Which point is corresponding to the reference point?
Reference image:
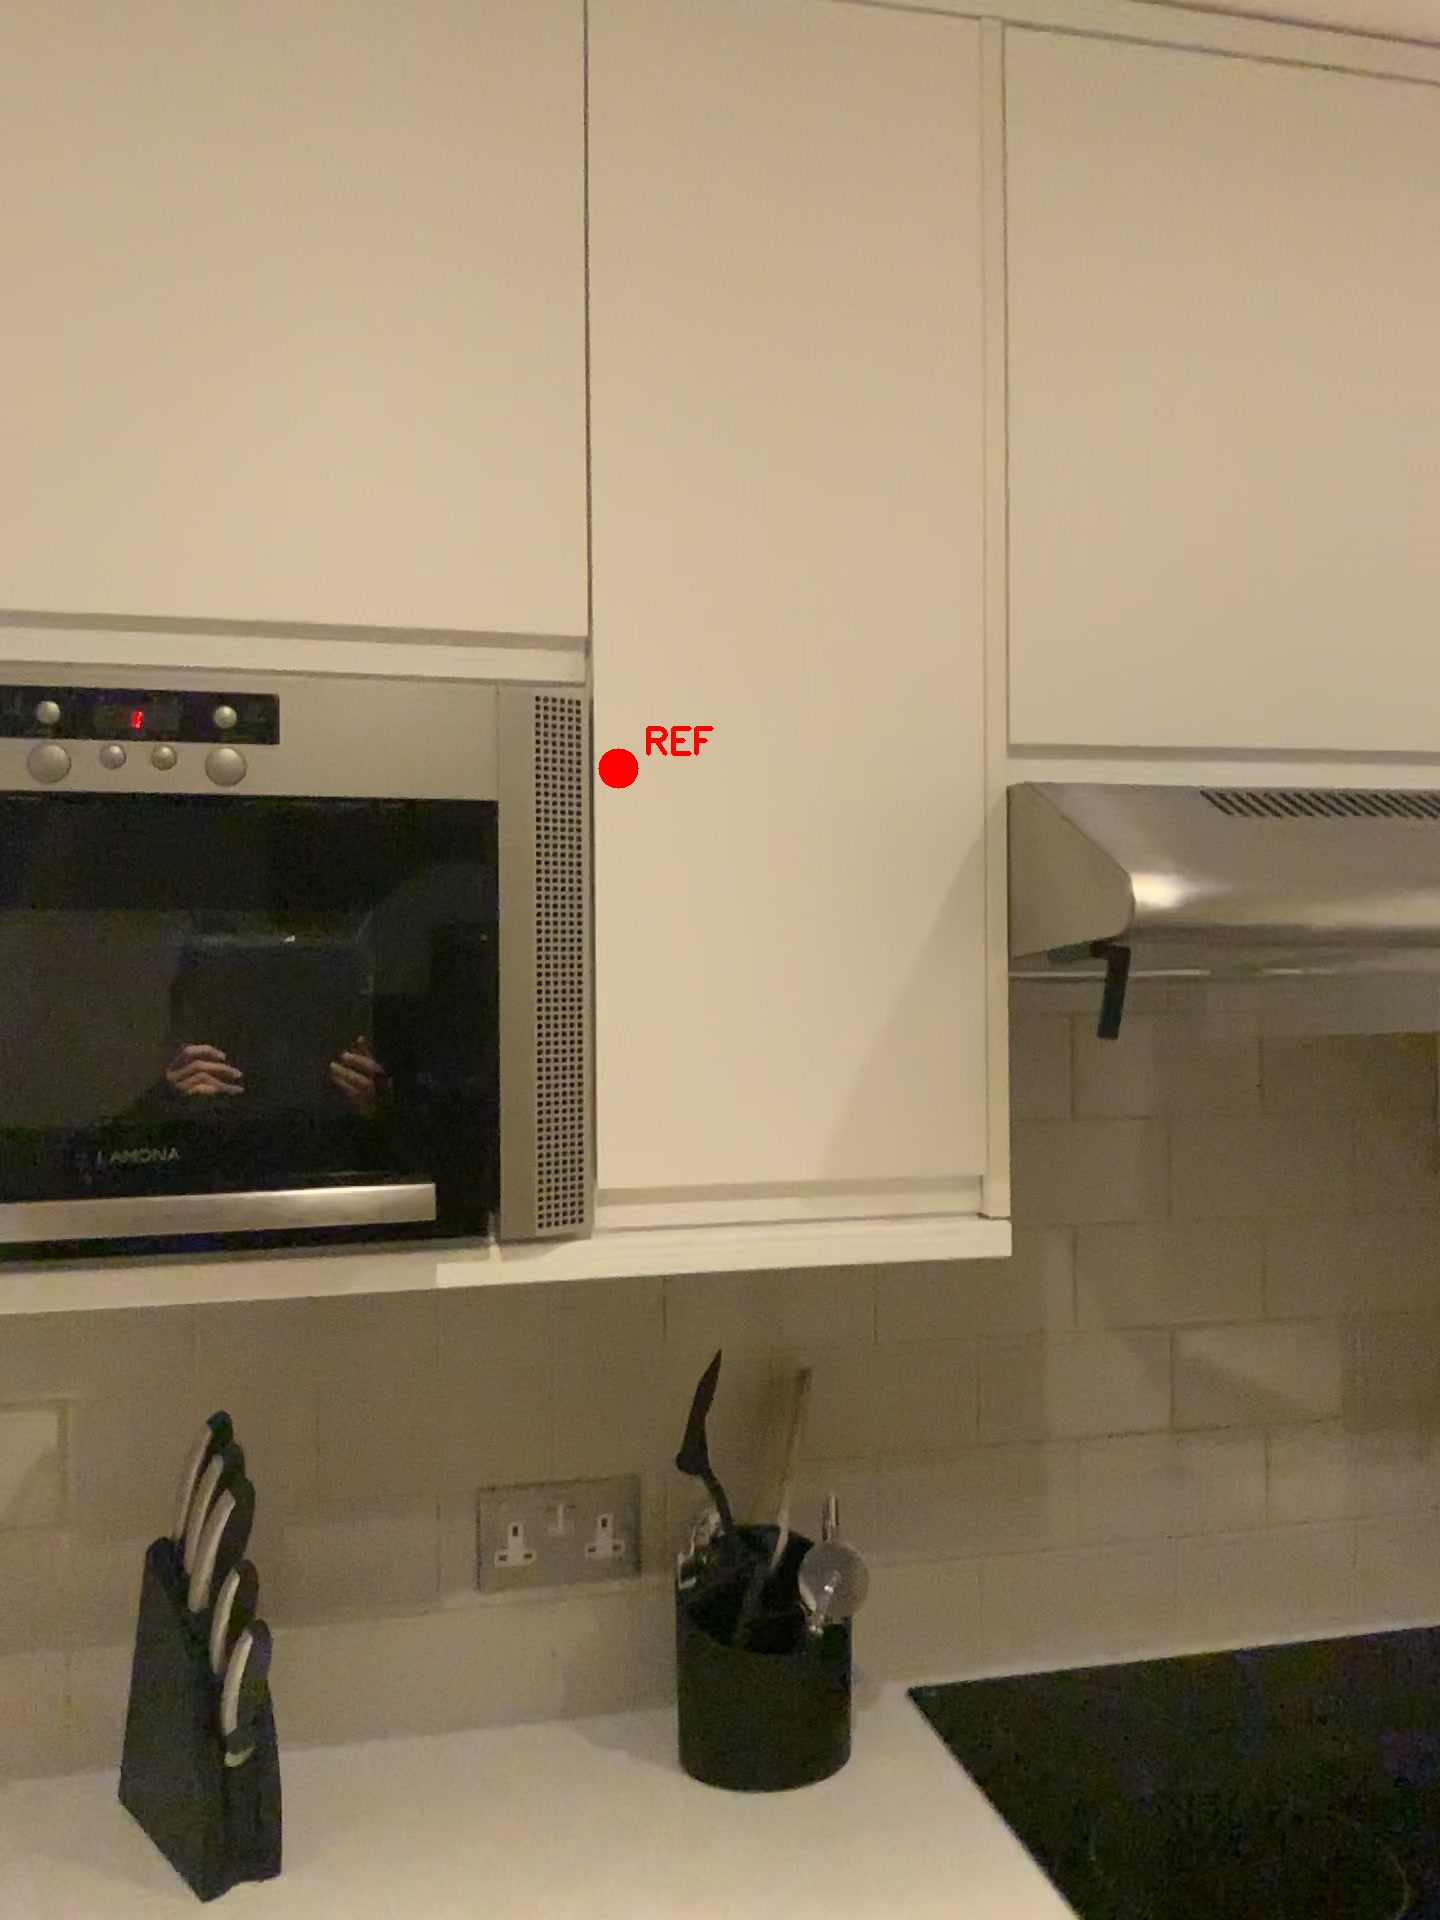
Option image:
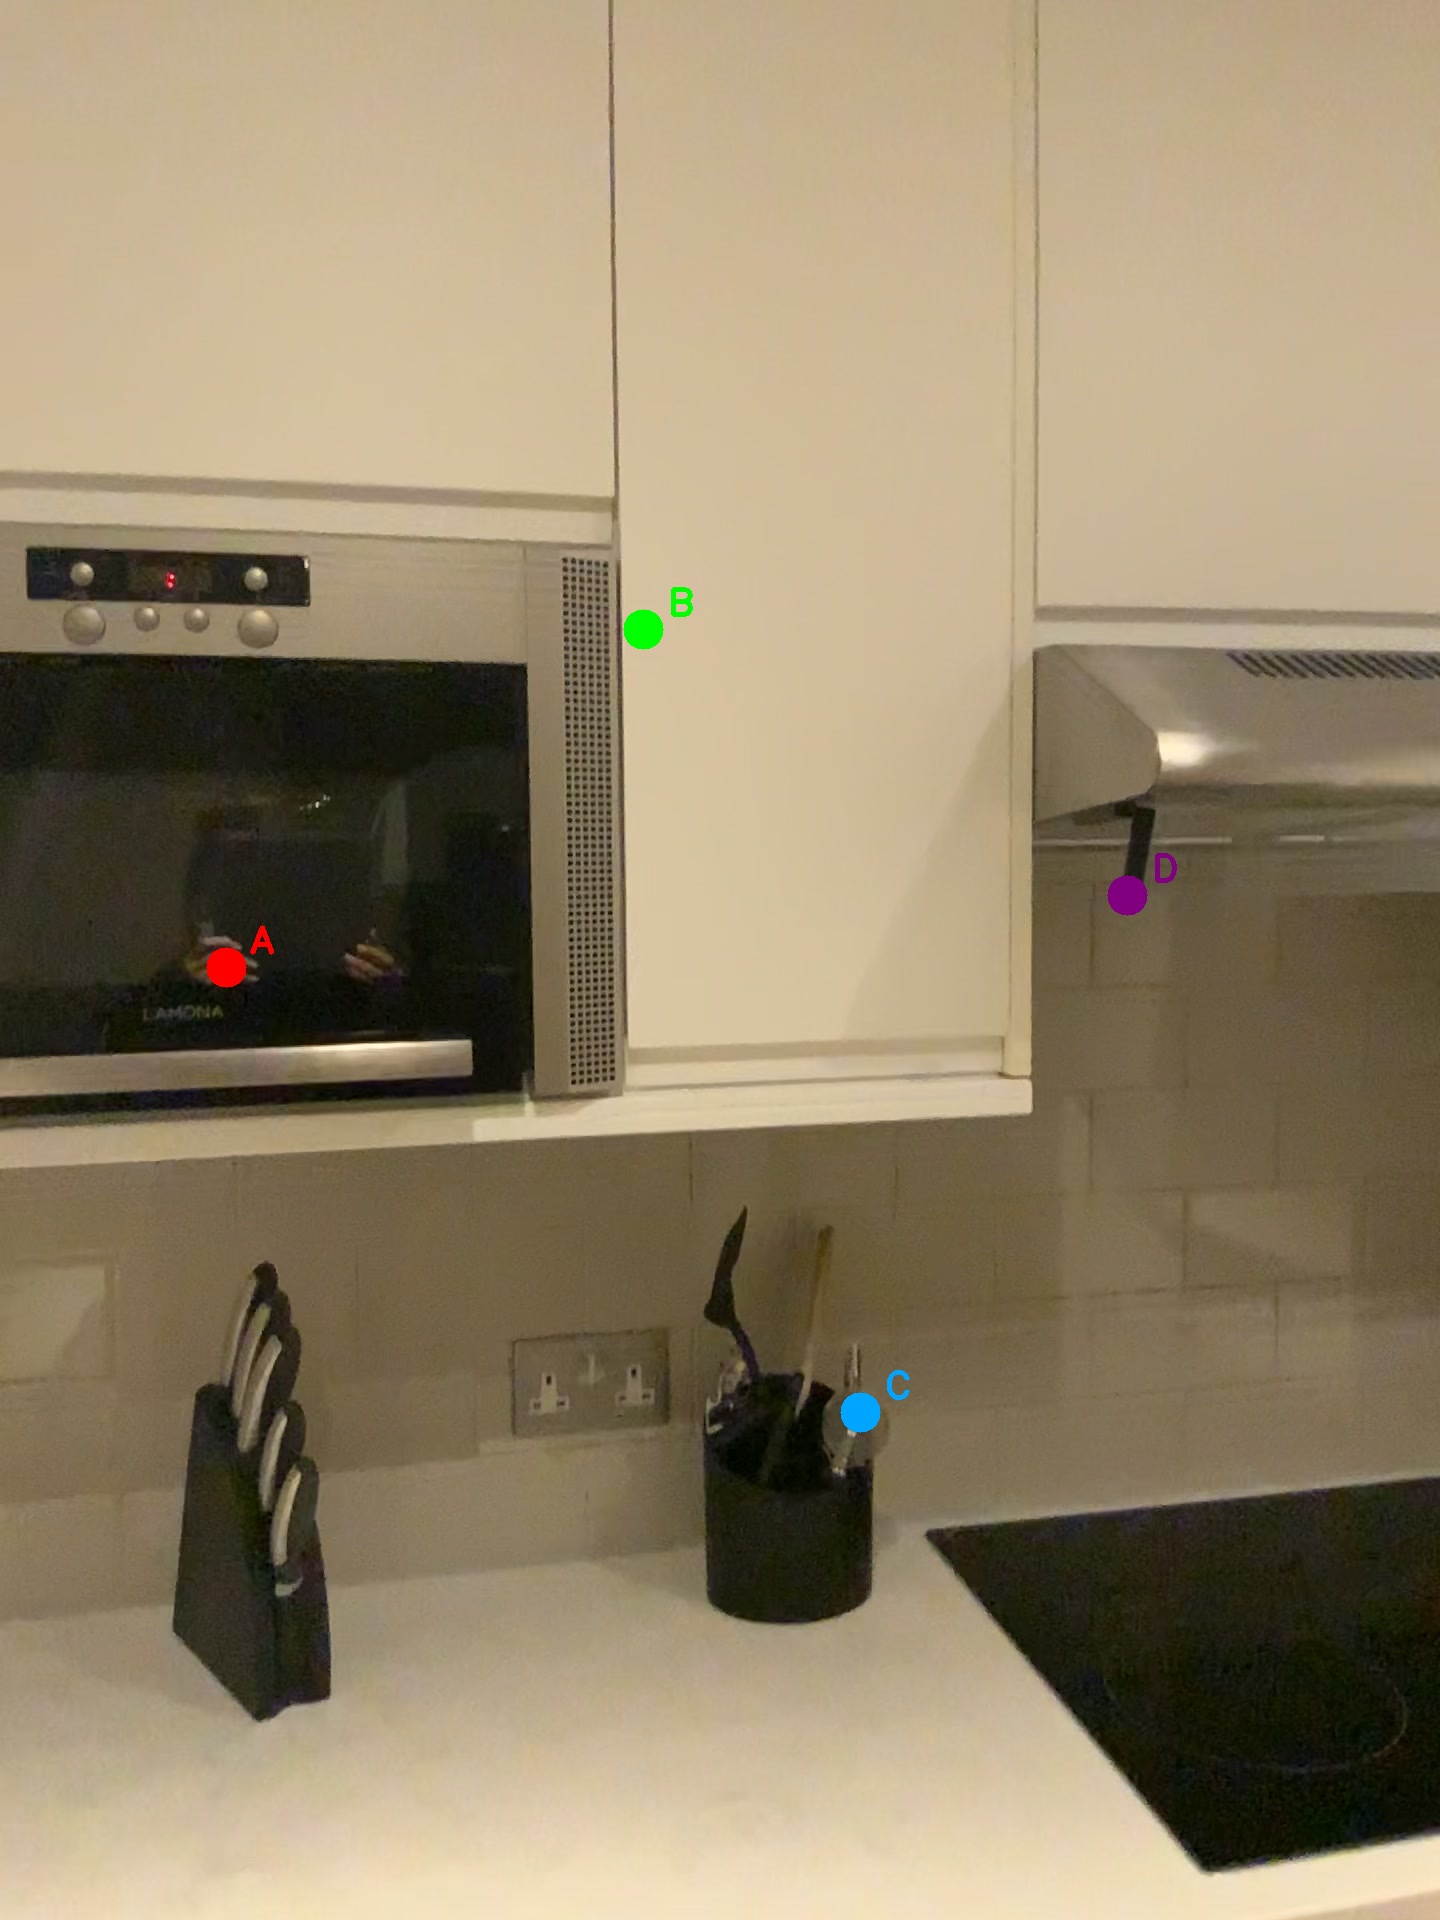
Choices:
Point A
Point B
Point C
Point D
Answer: (B)